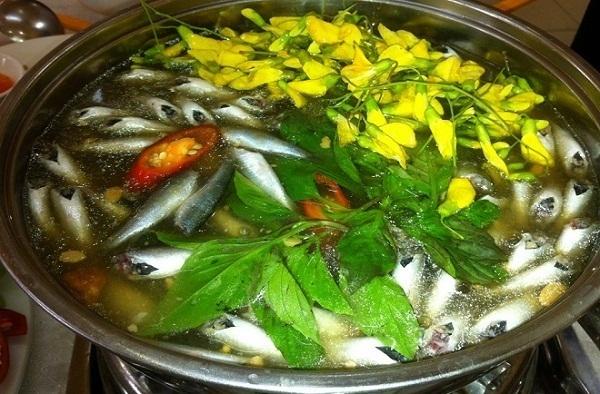
có nhiều nguyên liệu xuất hiện ở trong nồi thức ăn